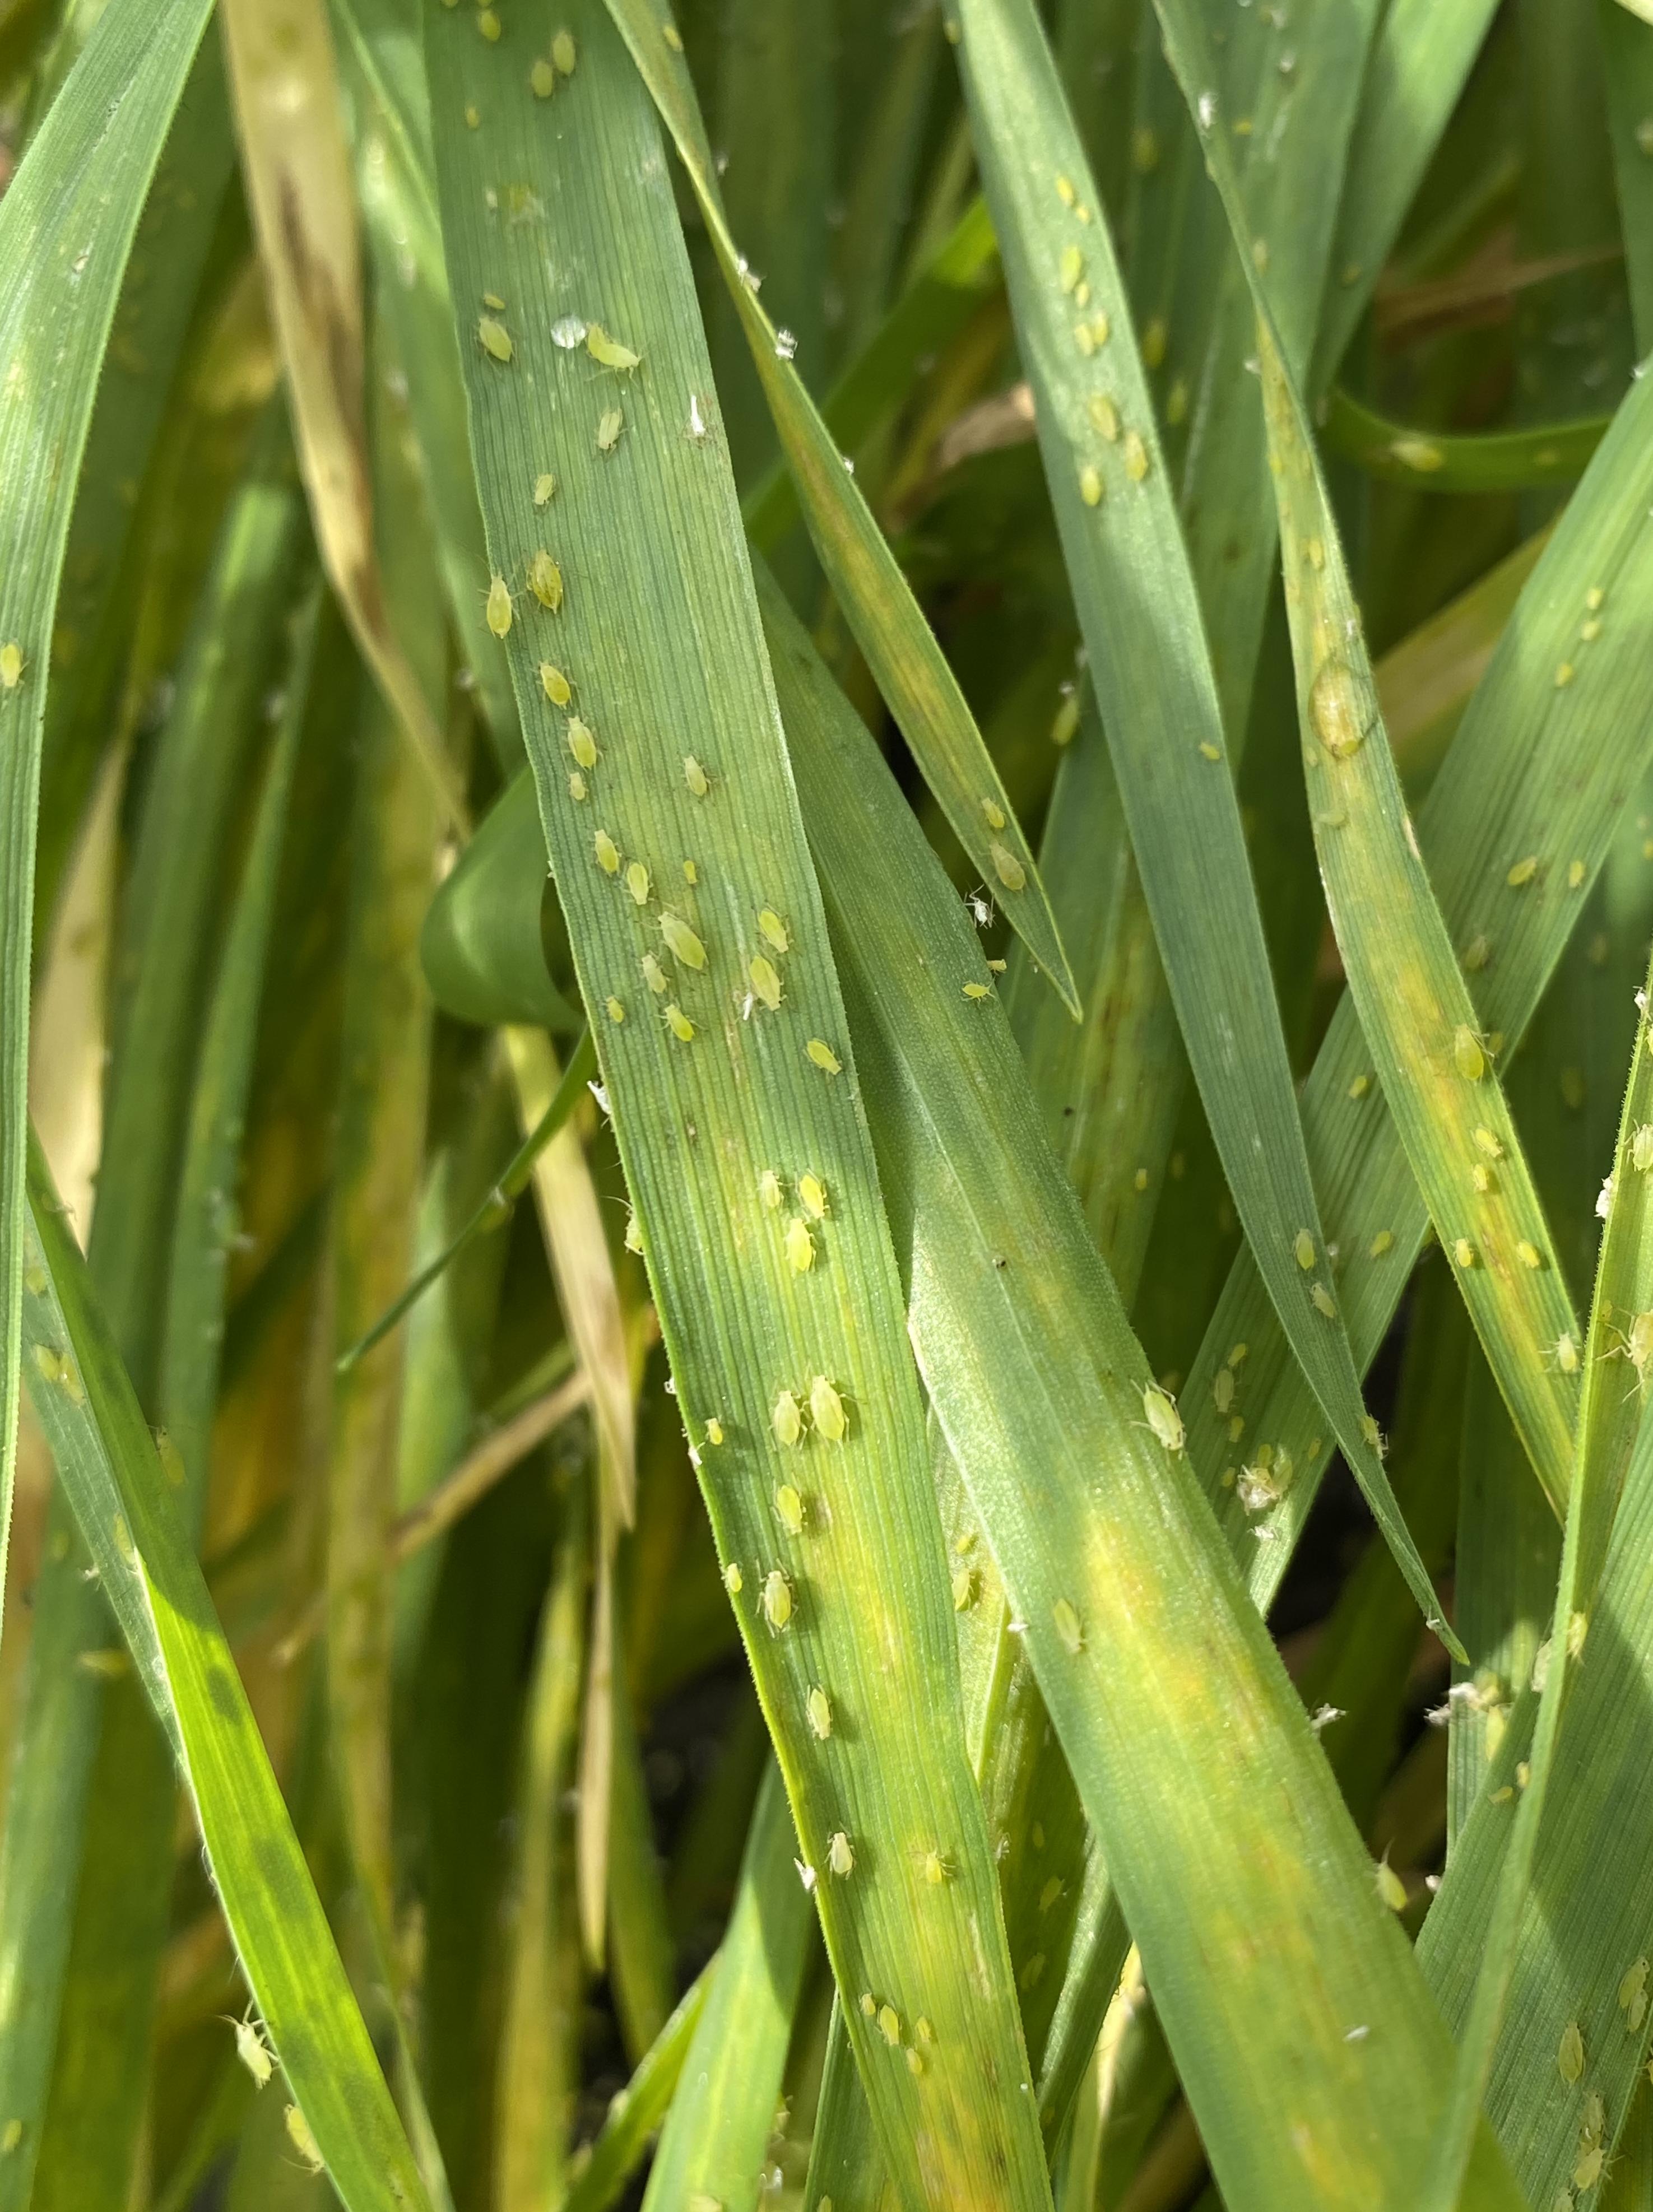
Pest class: cereal_grass_aphid